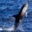
Label: dolphin